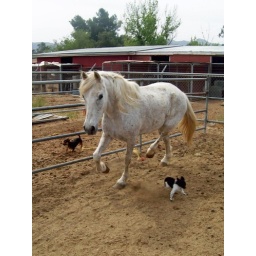
More Champion..oh and the little black and white dog was not harmed in the taking of this photo xP